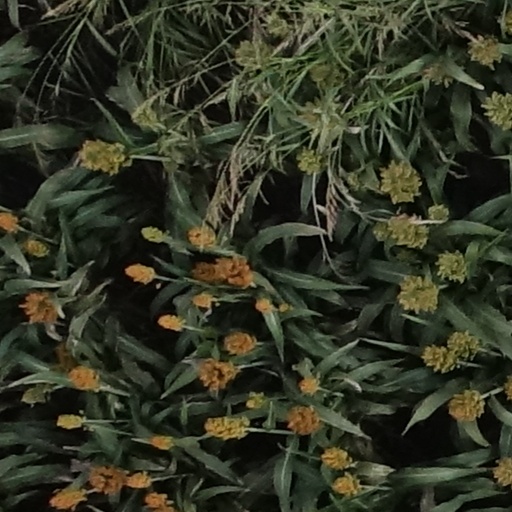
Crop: sorghum